Australian rules football in Western Australia

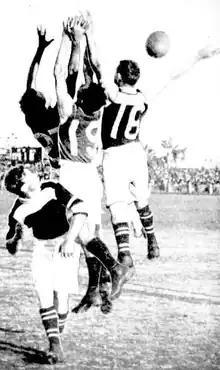
Western Australia defeated South Australia at the 1921 Perth Carnival in front of 26,461 at the Perth Oval to win its first national title

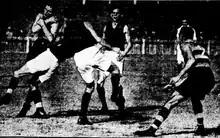
Claremont vs West Perth at Leederville Oval in 1930

In 1921, Western Australia hosted the first national carnival, known as the 1921 Perth Carnival it went on to win all of its matches to take the title from Victoria.